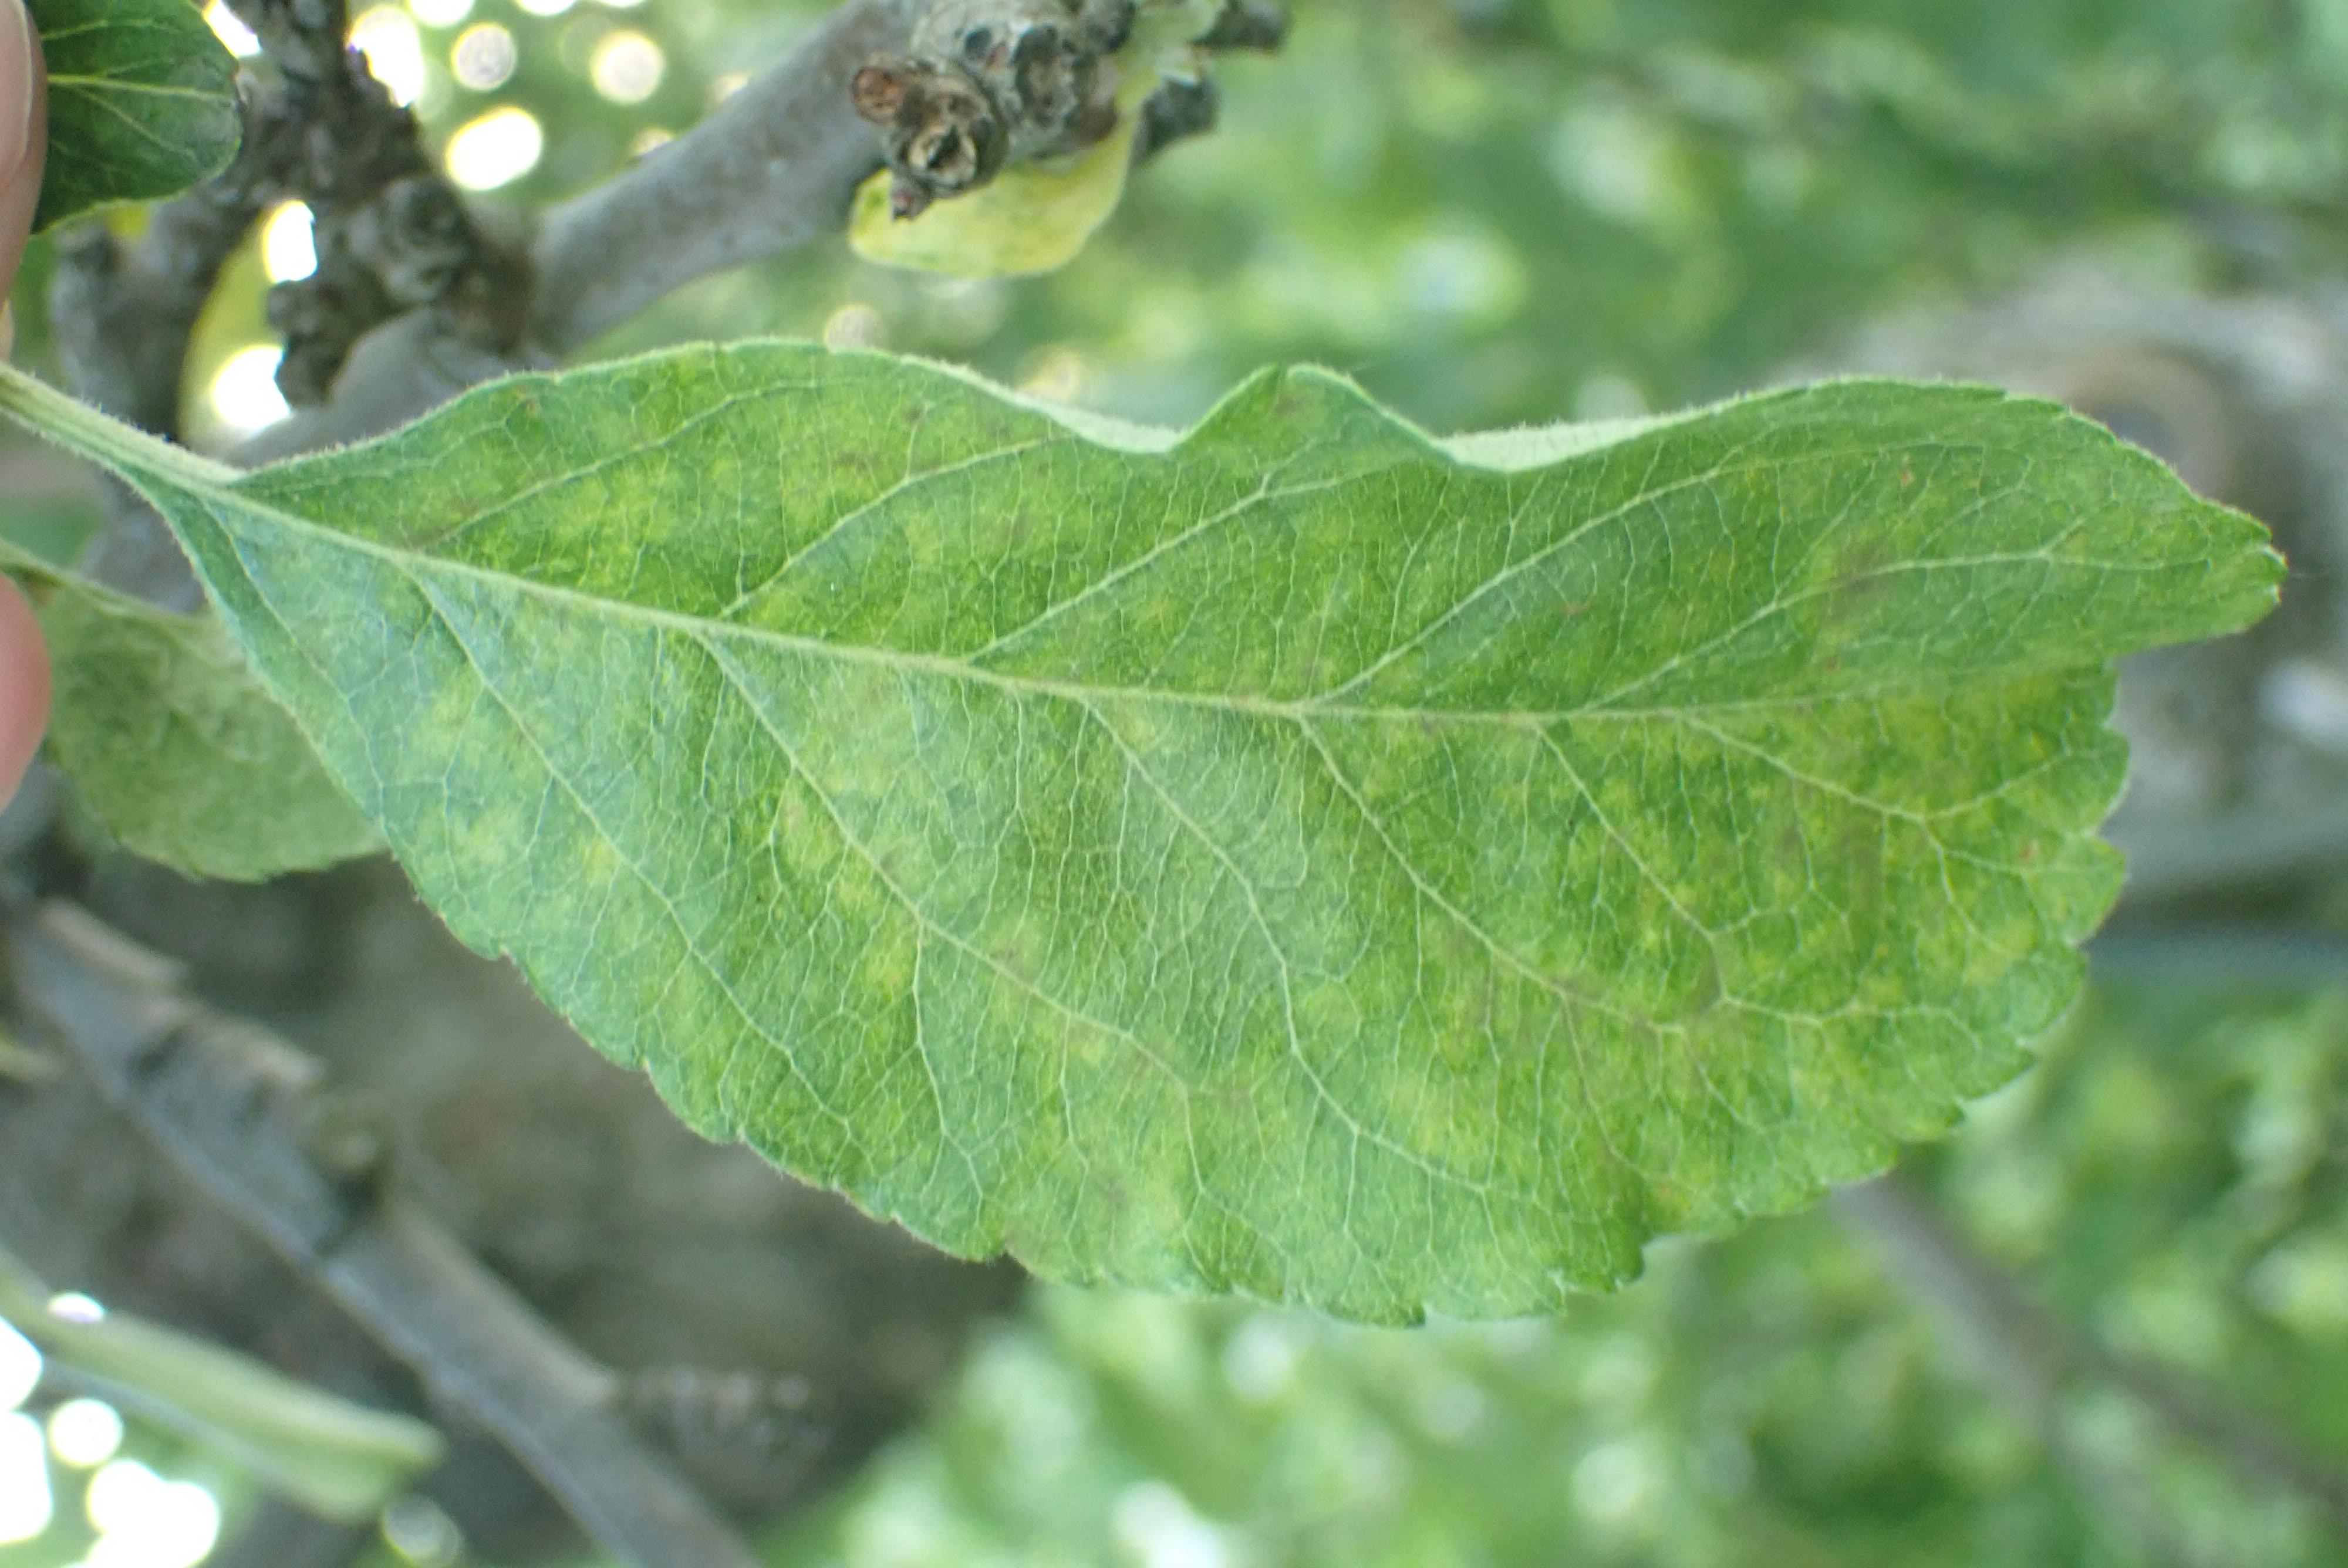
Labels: scab